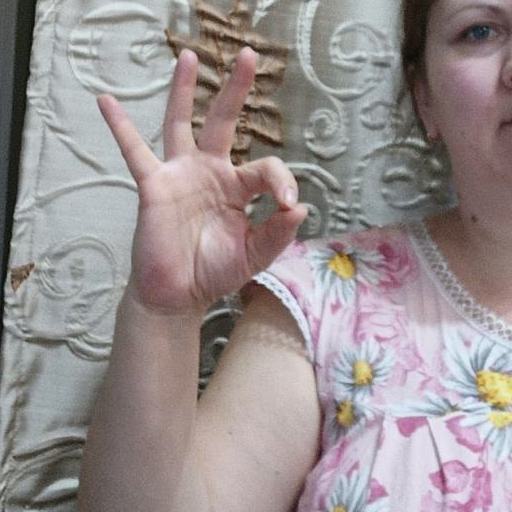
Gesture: ok